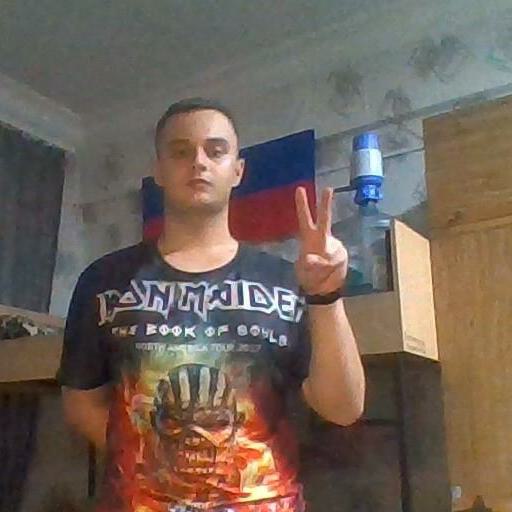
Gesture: peace